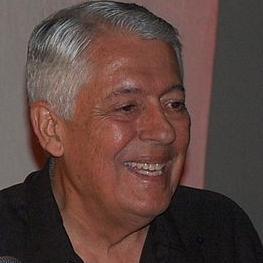
Age: 69